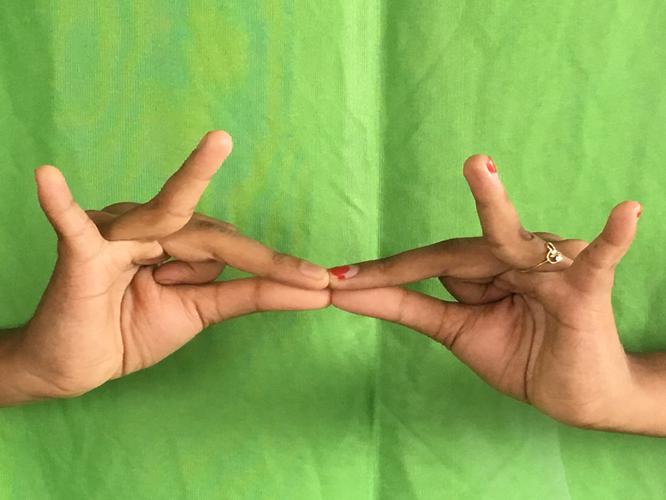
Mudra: Sakata
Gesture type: double_hand